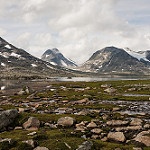
Label: mountain